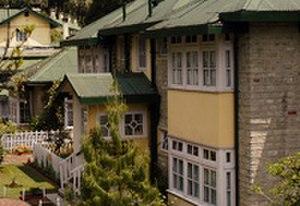
Le Windamere Hotel aussi appelé Windermere Hotel est un hôtel fondé au XIXᵉ siècle à Observatory Hill à Darjeeling.